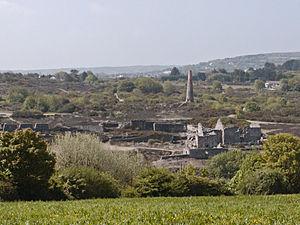
L’histoire des mines de Cornouailles et du Devon commence à l’âge du bronze, approximativement en 2150 av. J.-C., et s’achève en 1998 avec la fermeture de la mine de South Crofty.